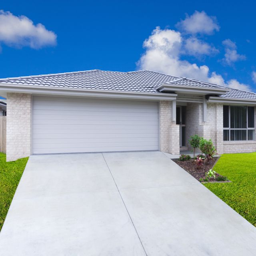
a suburban house with a wide garage with overhead door